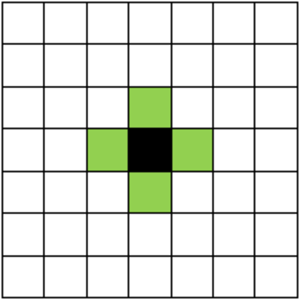
Dans un automate cellulaire, le voisinage de von Neumann d'une cellule est constitué des quatre cellules adjacentes à celle-ci.